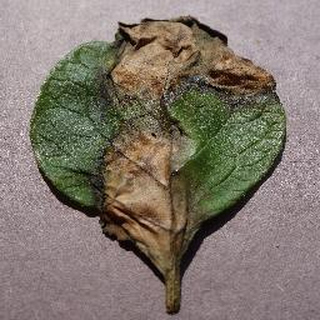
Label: potato_late_blight